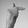
ASL letter: T